Joseph Tykociński-Tykociner

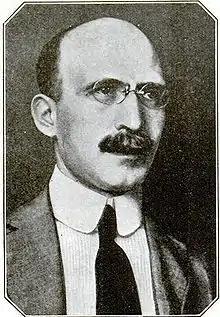
Photo published in 1922

Joseph Tykociński-Tykociner (also known as Joseph T. Tykociner; 5 October 1877, in Włocławek, Congress Poland – 11 June 1969, in Urbana, Illinois, United States) was a Polish engineer and a pioneer of sound-on-film technology.